Paul Mescal

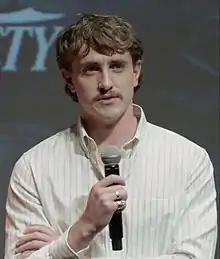
Mescal at the 2022 Directors' Fortnight in Cannes

Mescal made his feature film debut with a supporting role in "The Lost Daughter", directed by Maggie Gyllenhaal in her directorial debut. Released in 2021, the psychological drama garnered favourable reviews. A year later, Mescal starred as a man accused of sexual assault in the psychological drama "God's Creatures" and as a troubled young father in the drama "Aftersun", both of which premiered at the 2022 Cannes Film Festival. The two films received positive reviews with Mescal's performances gaining praise. IndieWire critic Kate Erbland found Mescal's work in "God's Creatures" "powerful" and "quietly chilling". Reviewing "Aftersun", Peter Travers of ABC News highlighted his "disarming charm and elemental power" in his portrayal of a "complex role". He received nominations for the Academy Award for Best Actor and the BAFTA Award for Best Actor in a Leading Role for the latter.